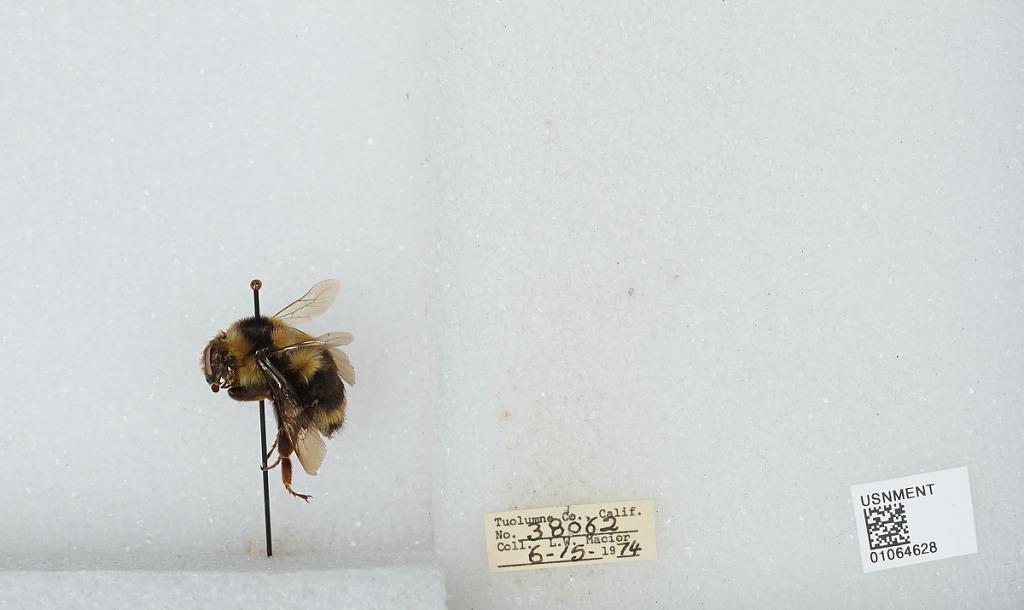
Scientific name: Bombus bifarius nearcticus
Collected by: L. Macior
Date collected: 1974-6-15
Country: United States
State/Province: California
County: Tuolumne
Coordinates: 38.02, -119.94